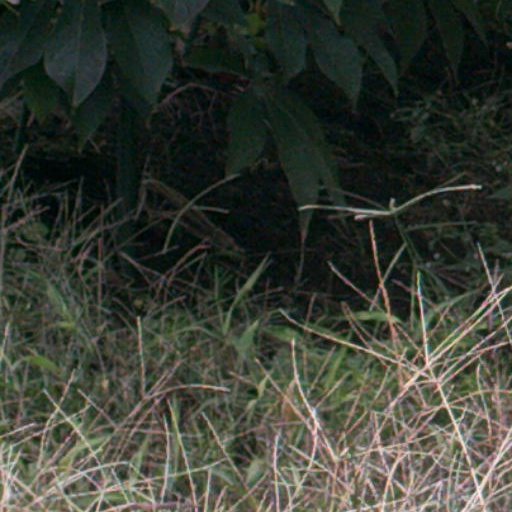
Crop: cassava